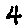
Label: 4